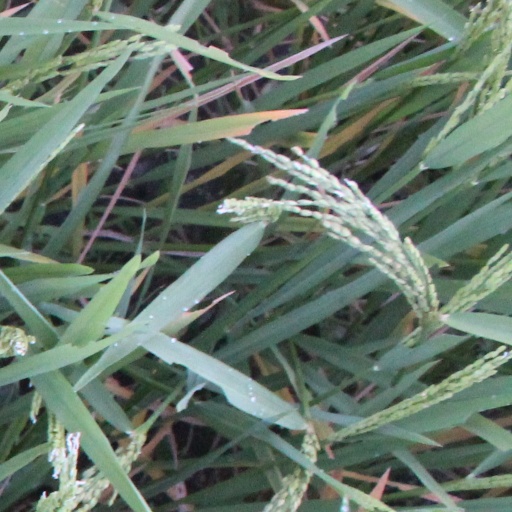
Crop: rice